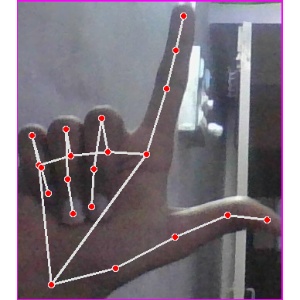
अक्षर: ल